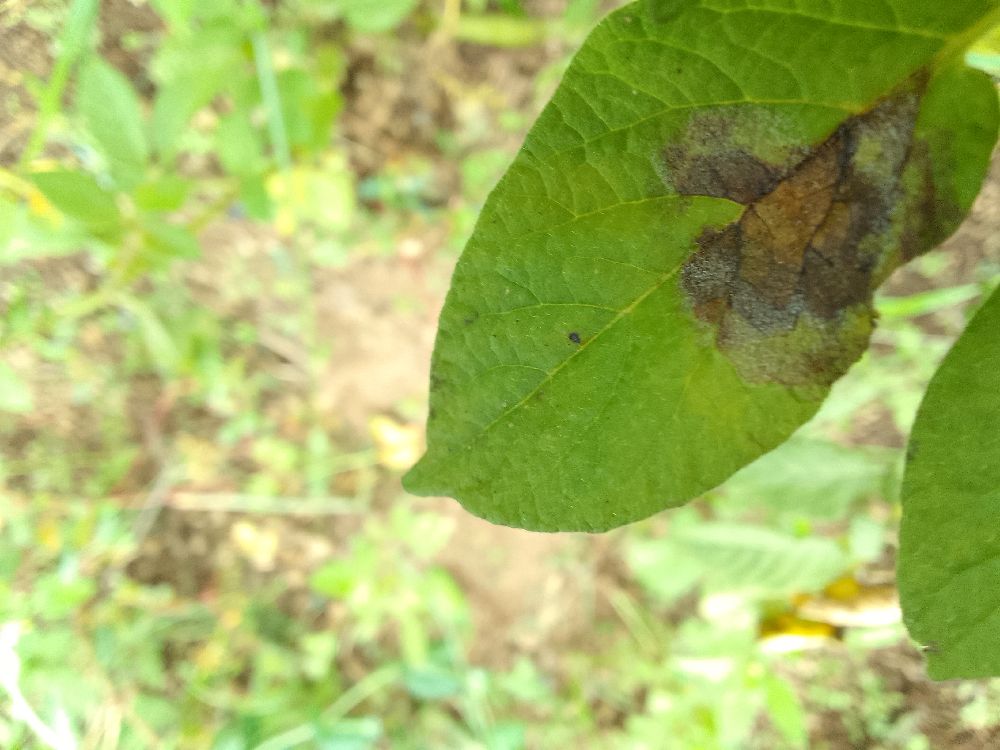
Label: Early blight